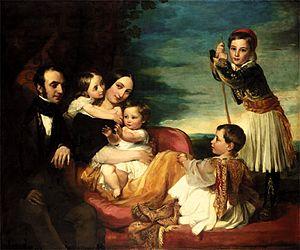
Constantine Alexander Ionides, en grec moderne : Κωνσταντίνος Αλέξανδρος Ιωνίδης, né le 14 mai 1833 à Manchester et mort le 29 juin 1900 à Brighton, est un mécène et collectionneur d’art britannique, d’ascendance grecque.